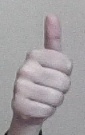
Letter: aleff